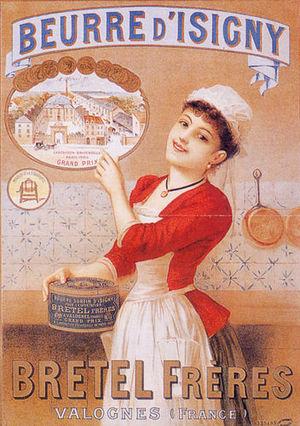
Annonce publicitaire pour le beurre d'Isigny
Le beurre d'Isigny est l'appellation d'origine d'un beurre français issu de la production du lait et de sa transformation en crème puis en beurre se déroulant dans la région d'Isigny-sur-Mer, dans les bassins versants de cinq rivières qui se jettent dans la baie des Veys, portant envers une région de 109 communes dans la Manche, et 83 communes dans le Calvados.
Valognes est une commune française, située dans le département de la Manche en région Normandie, peuplée de 6 803 habitants.
Isigny-Sainte-Mère est l'enseigne commerciale de la Coopérative Isigny-Sainte-Mère, une coopérative agricole laitière française spécialisée dans la transformation des laits crus réfrigérés produits par les agriculteurs opérateurs qui la constituent. Cette société est située à Isigny-sur-Mer dans le Calvados en France.